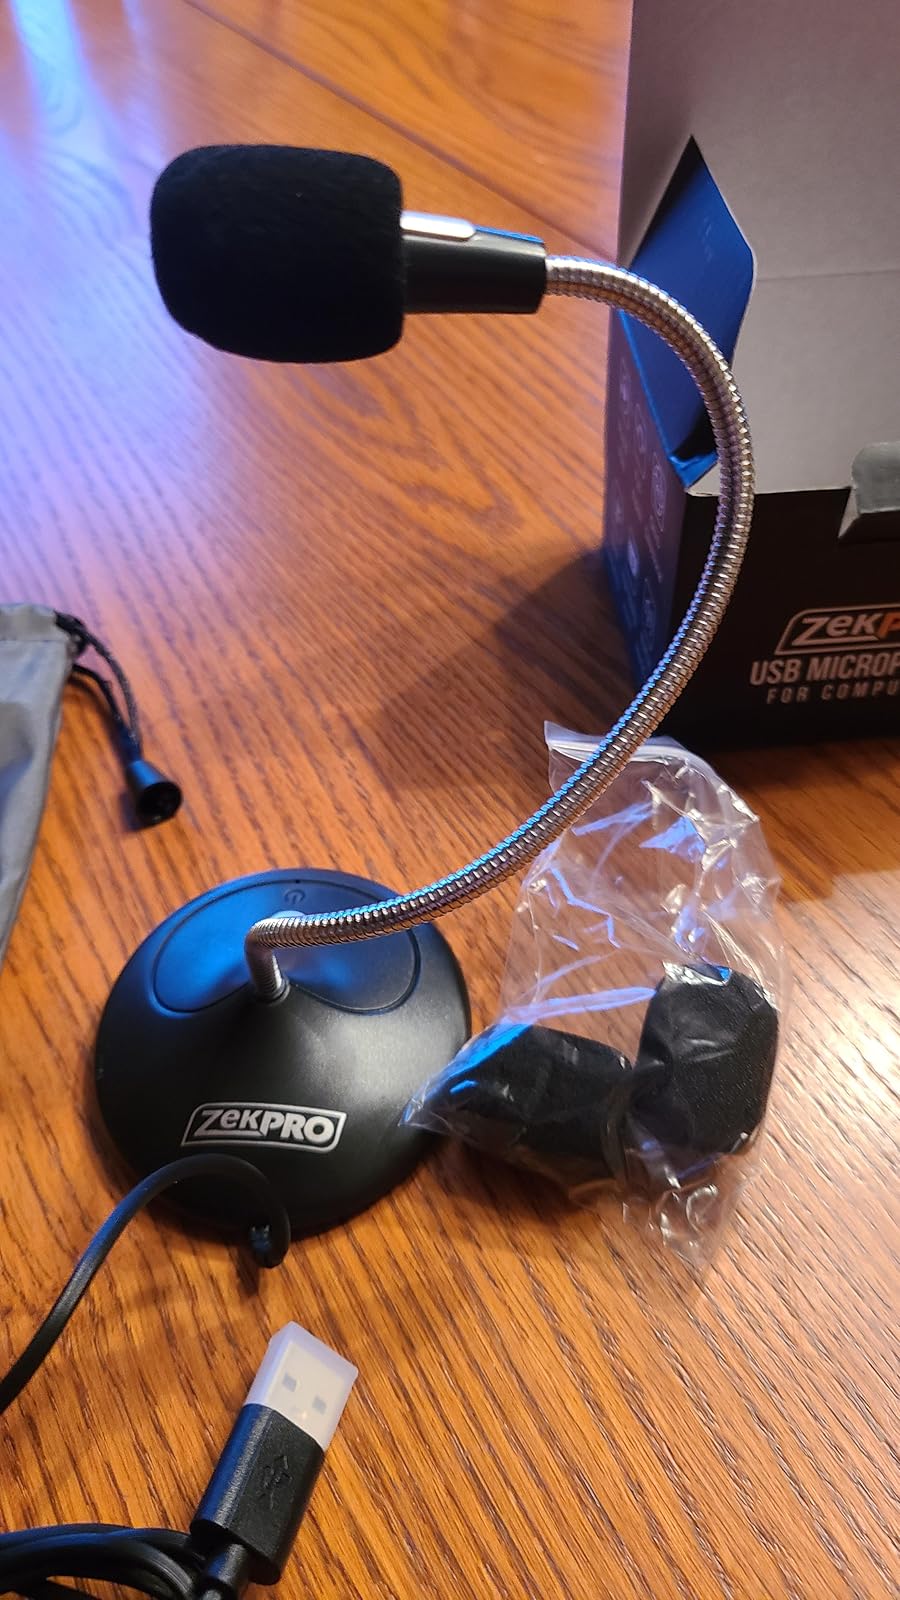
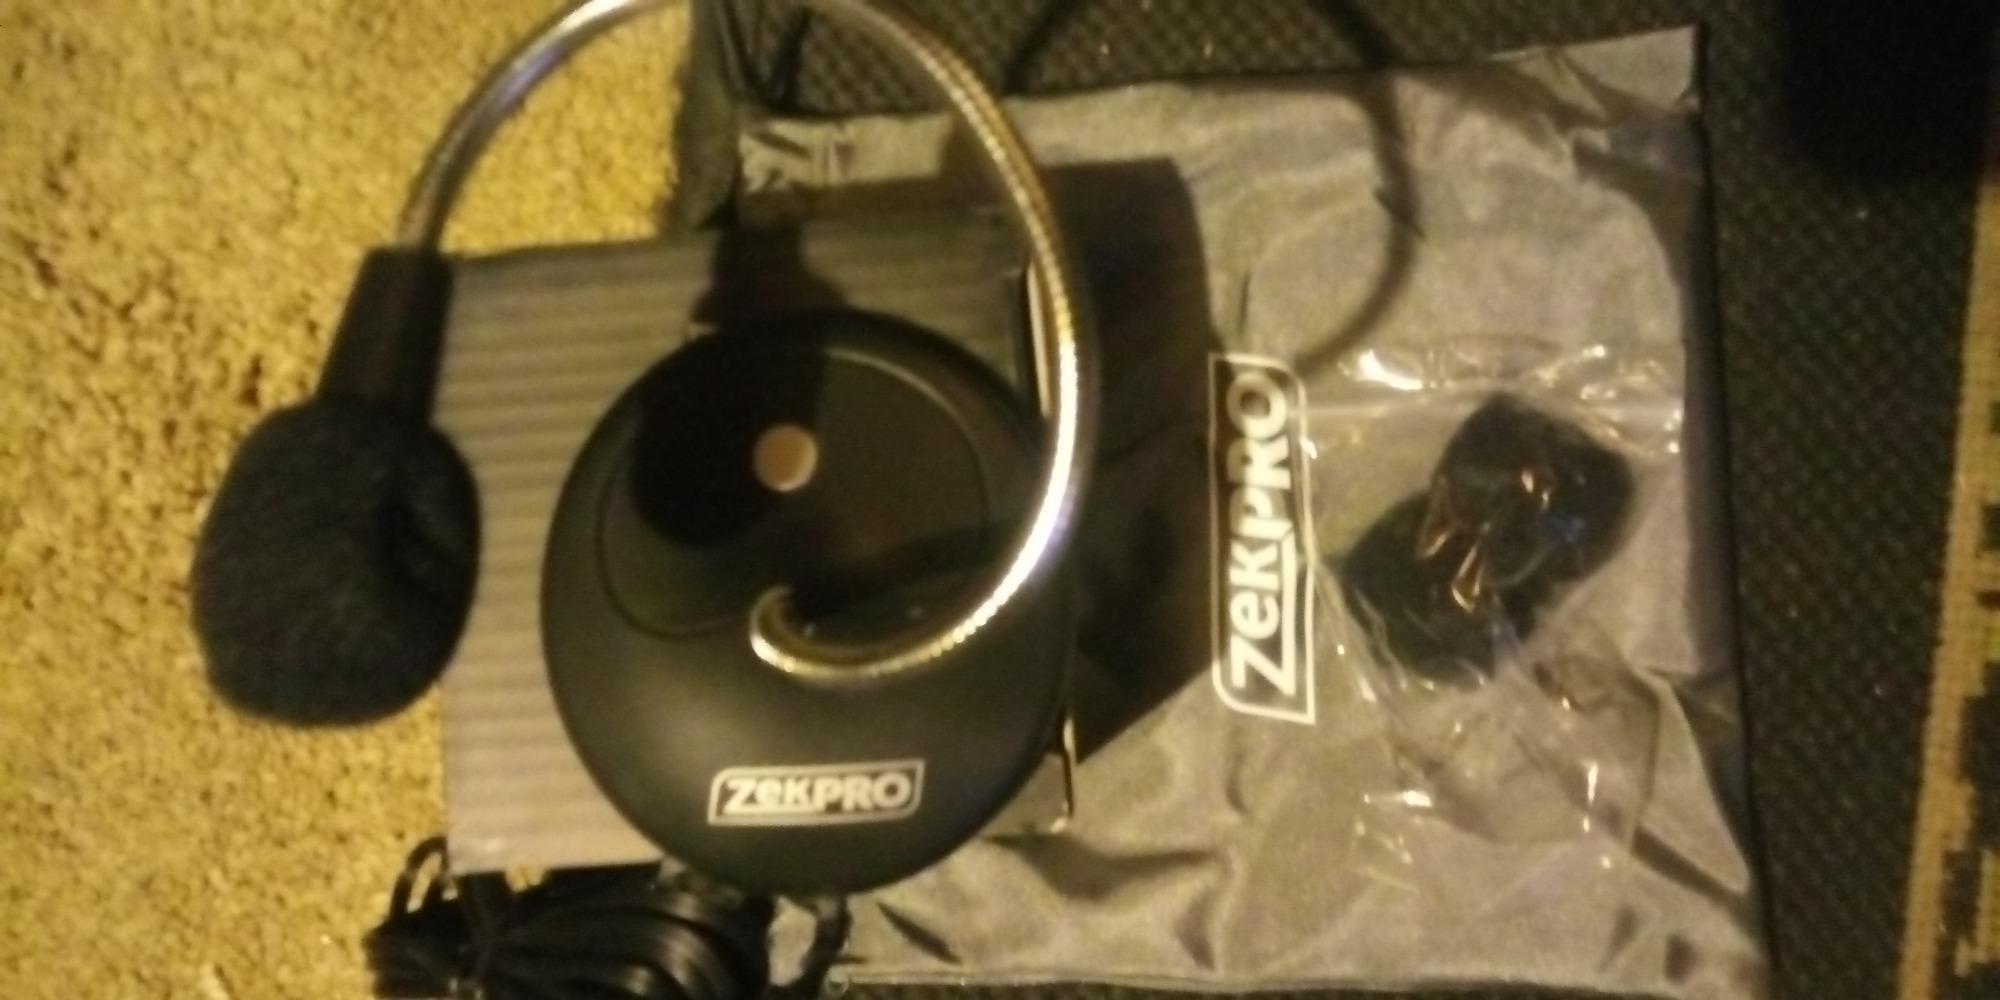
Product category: microphone
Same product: yes